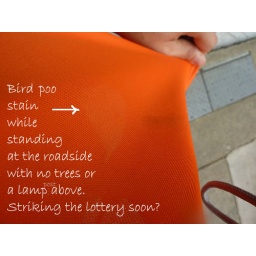
While standing at the road side near C.P., a bird poo fell on my shirt.